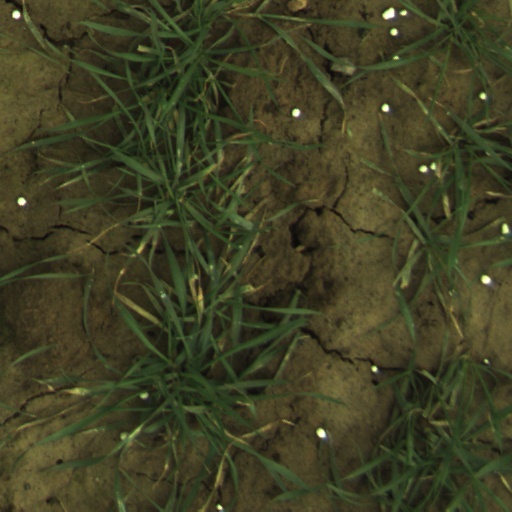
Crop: wheat